Halbach array

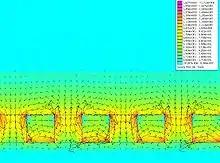

The magnetic flux distribution of a linear Halbach array may seem somewhat counter-intuitive to those familiar with simple magnets or solenoids. The reason for this flux distribution can be visualised using Mallinson's original diagram (note that it uses the negative "y" component, unlike the diagram in Mallinson's article). The diagram shows the field from a strip of ferromagnetic material with alternating magnetization in the "y" direction (top left) and in the "x" direction (top right). Note that the field above the plane is in the "same" direction for both structures, but the field below the plane is in "opposite" directions. The effect of superimposing both of these structures is shown in the figure.